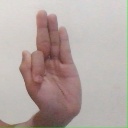
अक्षर: फ